1170

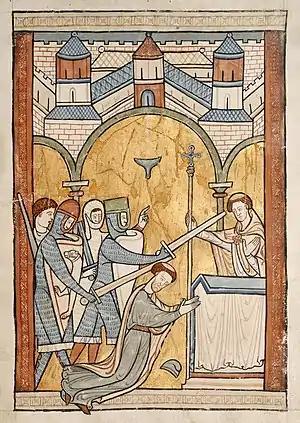
Murder of Thomas Becket (c. 1200)

Year 1170 (MCLXX) was a common year starting on Thursday of the Julian calendar.